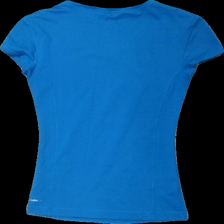
View: back
Type: T-shirt
Category: Ladies
Brand: Adidas
Colors: Blue
Material: 100% polyester
Pattern: Logo print
Cut: V-collar
Size: M
Season: All
Damage: luddig
Damage location: bottom center
Damage 2: luddig
Damage 2 location: middle center
Damage 3: luddig
Damage 3 location: top center
Price range: 50-100
Recommended usage: Reuse
Description: tränngs t-shirt med tryck